Nuclear Gandhi

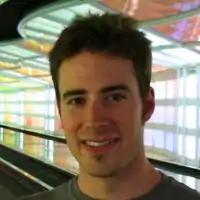
Jon Shafer made Gandhi a nuclear weapon enthusiast in "Civilization V".

Through "Civilization IV", a popular misconception held that Gandhi was "still" programmed with a tendency to use nuclear weapons as an Easter egg, but no such behavior was purposely added to the games by Firaxis. The first such intentional inclusion of Nuclear Gandhi was in "Civilization V". "Civilization V" lead game designer Jon Shafer set Gandhi's "Build Nuke" and "Use Nuke" parameters to the highest possible value, 12. Shafer said that he did this as a joke: "it's fun to imagine that an Indian politician promoting Satyagraha may have a desire to nuke his neighbors". Following the game's release in 2010, players noticed Gandhi's incongruous behavior; it was addressed in "The Escapist" magazine's comic "Critical Miss". Players nicknamed "Civilization V"s Gandhi "Thermonuclear", "destroyer of worlds", and "Kurchatov".